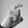
ASL letter: X